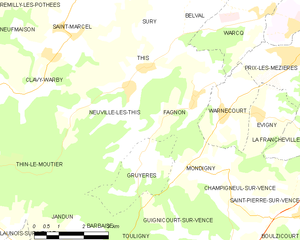
Carte des communes françaises: Fagnon